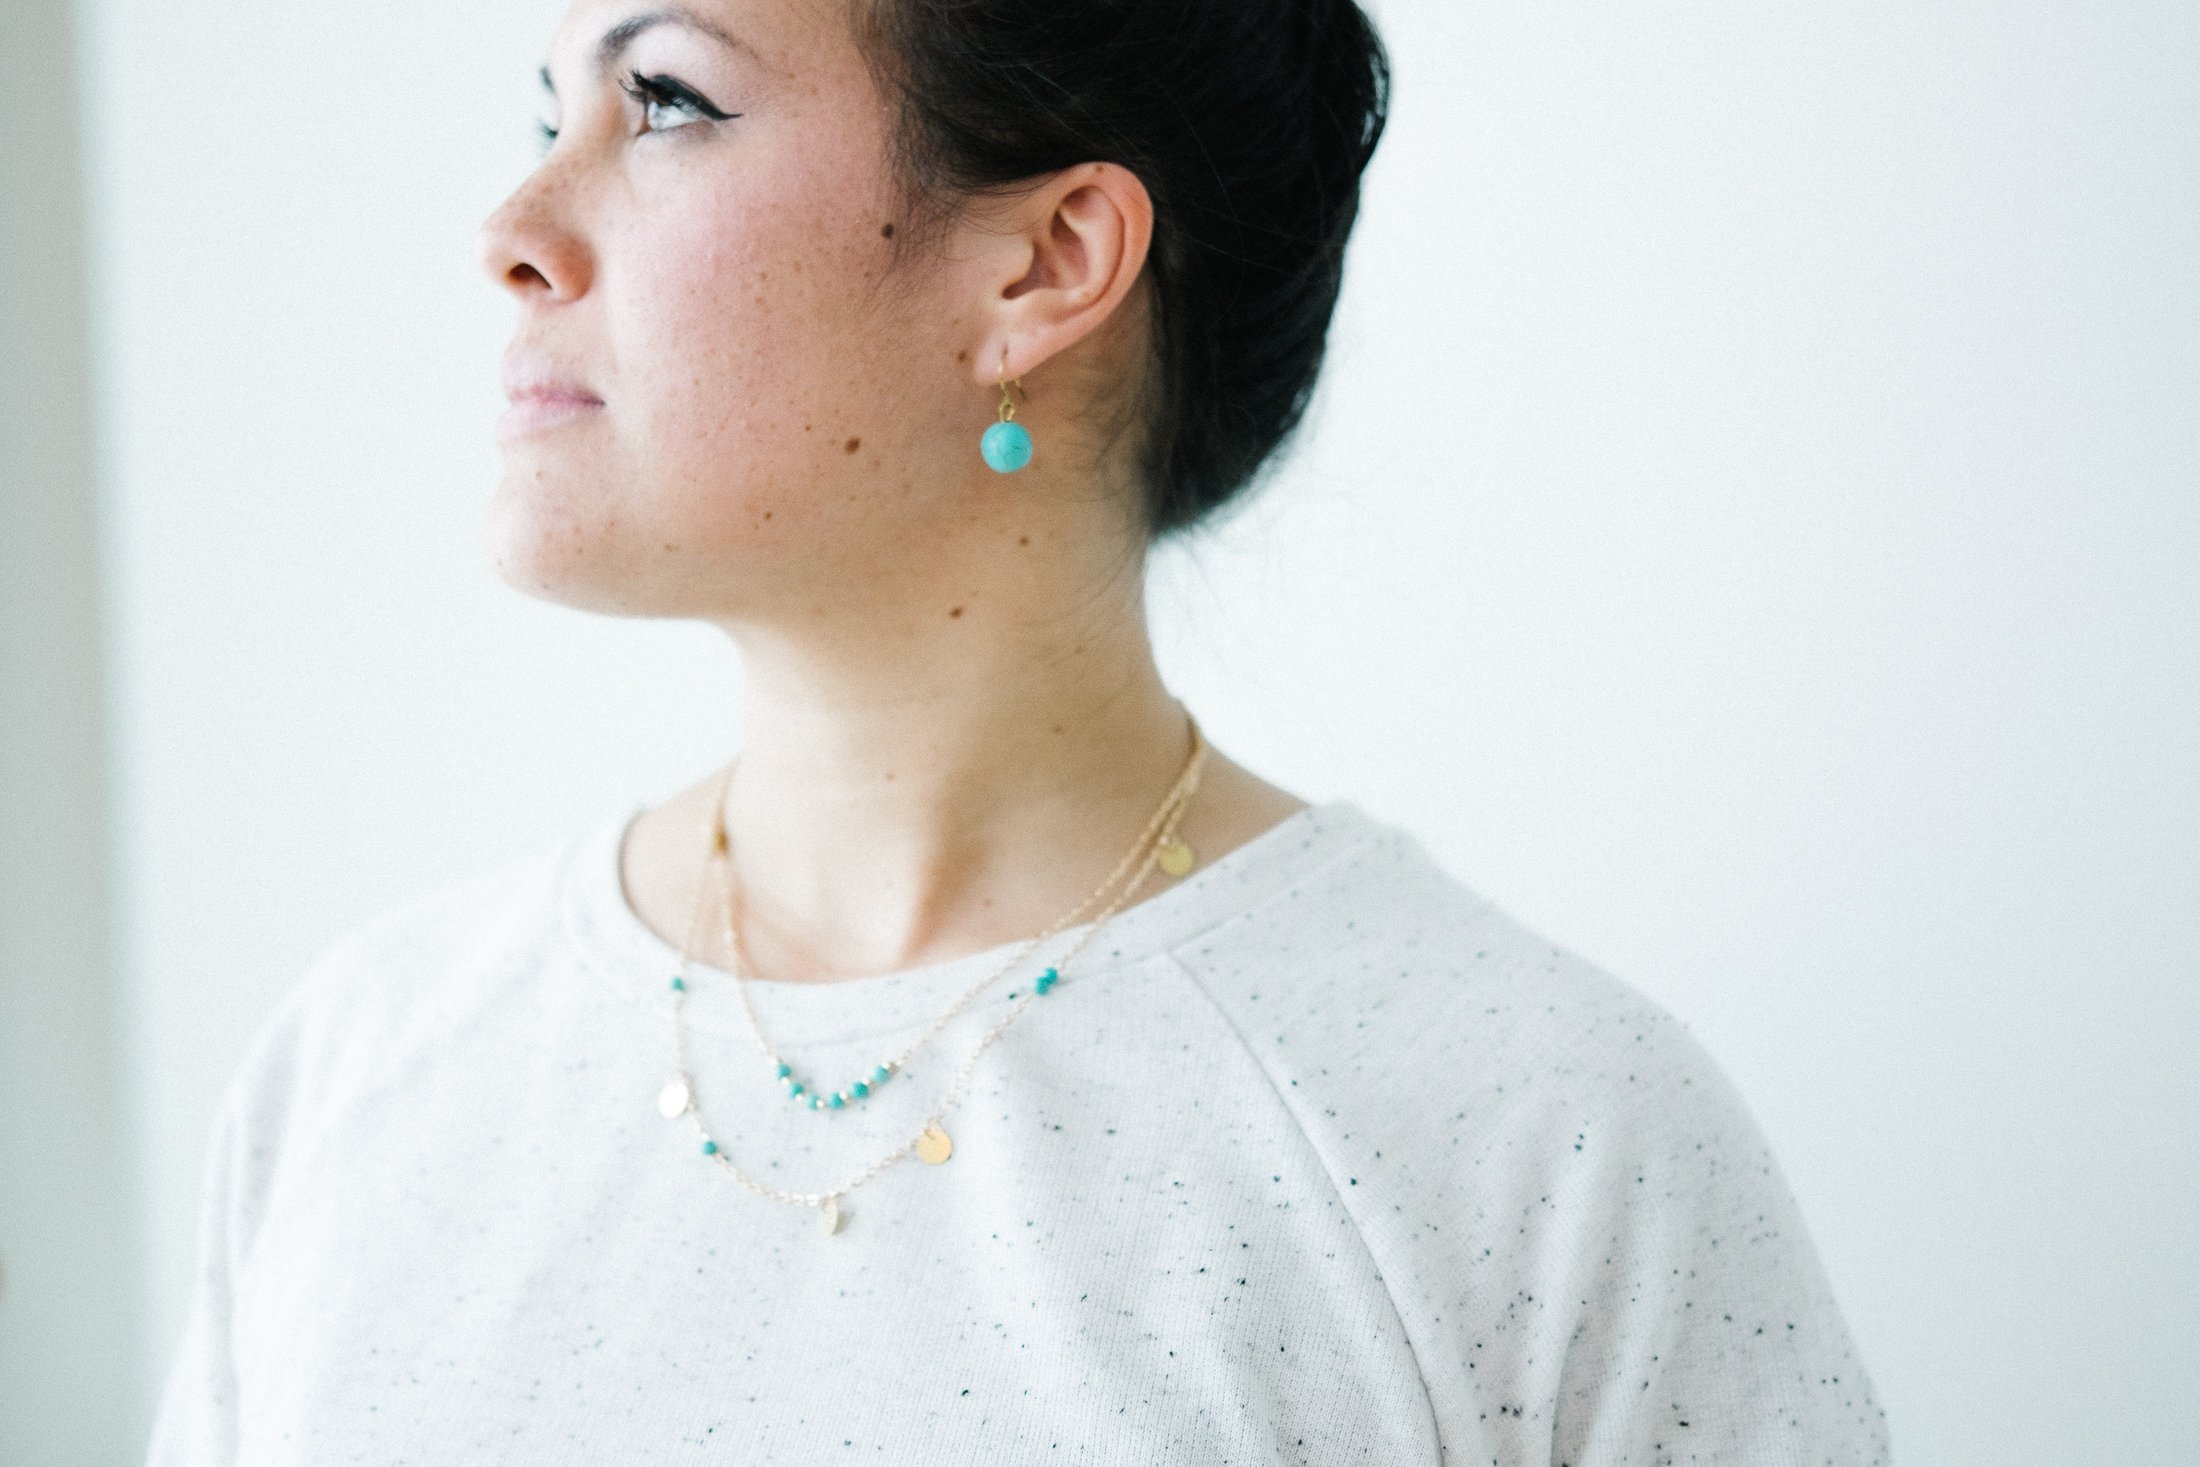
face, hair, white, neck, skin, chin, ear, nose, shoulder, cheek, lip, head, jaw, forehead, eye, joint, mouth, eyelash, black hair, fashion accessory, throat, top, t shirt, jewellery